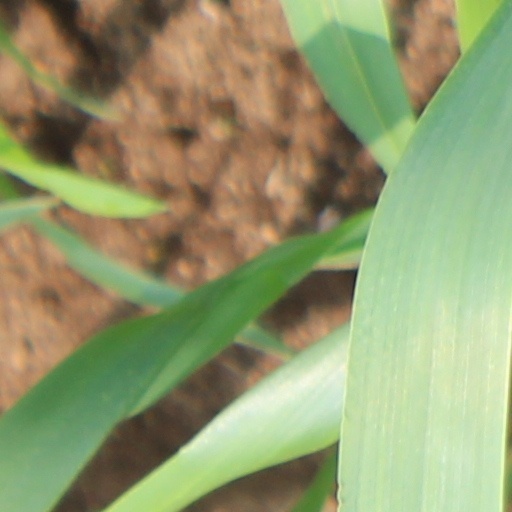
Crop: wheat